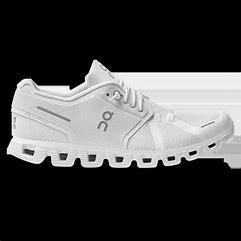
Brand: ON
Model: Cloud